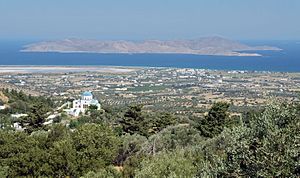
Øer i Middelhavet / Efter areal og befolkning
Dette er en liste over øer i Middelhavet, et indhav mellem Europa og Afrika, med Vestasien i øst og Atlanterhavet i vest.